Benoni Beheyt

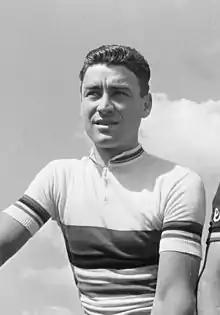
Beheyt in 1964

Benoni Beheyt (born 27 September 1940) is a Belgian former professional road bicycle racer who raced from 1962 to 1968. Beheyt won 22 races and is most famous for winning the 1963 World Cycling Championships Road Race and stage win of the 1964 Tour de France. He also competed in the individual road race and team time trial events at the 1960 Summer Olympics.